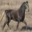
Label: horse